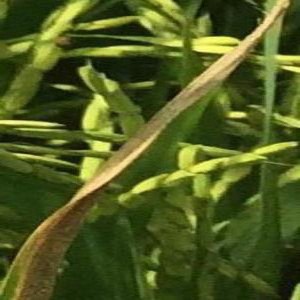
Disease: Bacterialblight